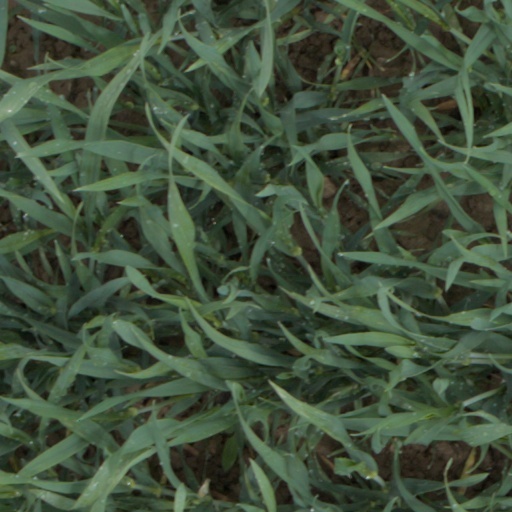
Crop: wheat